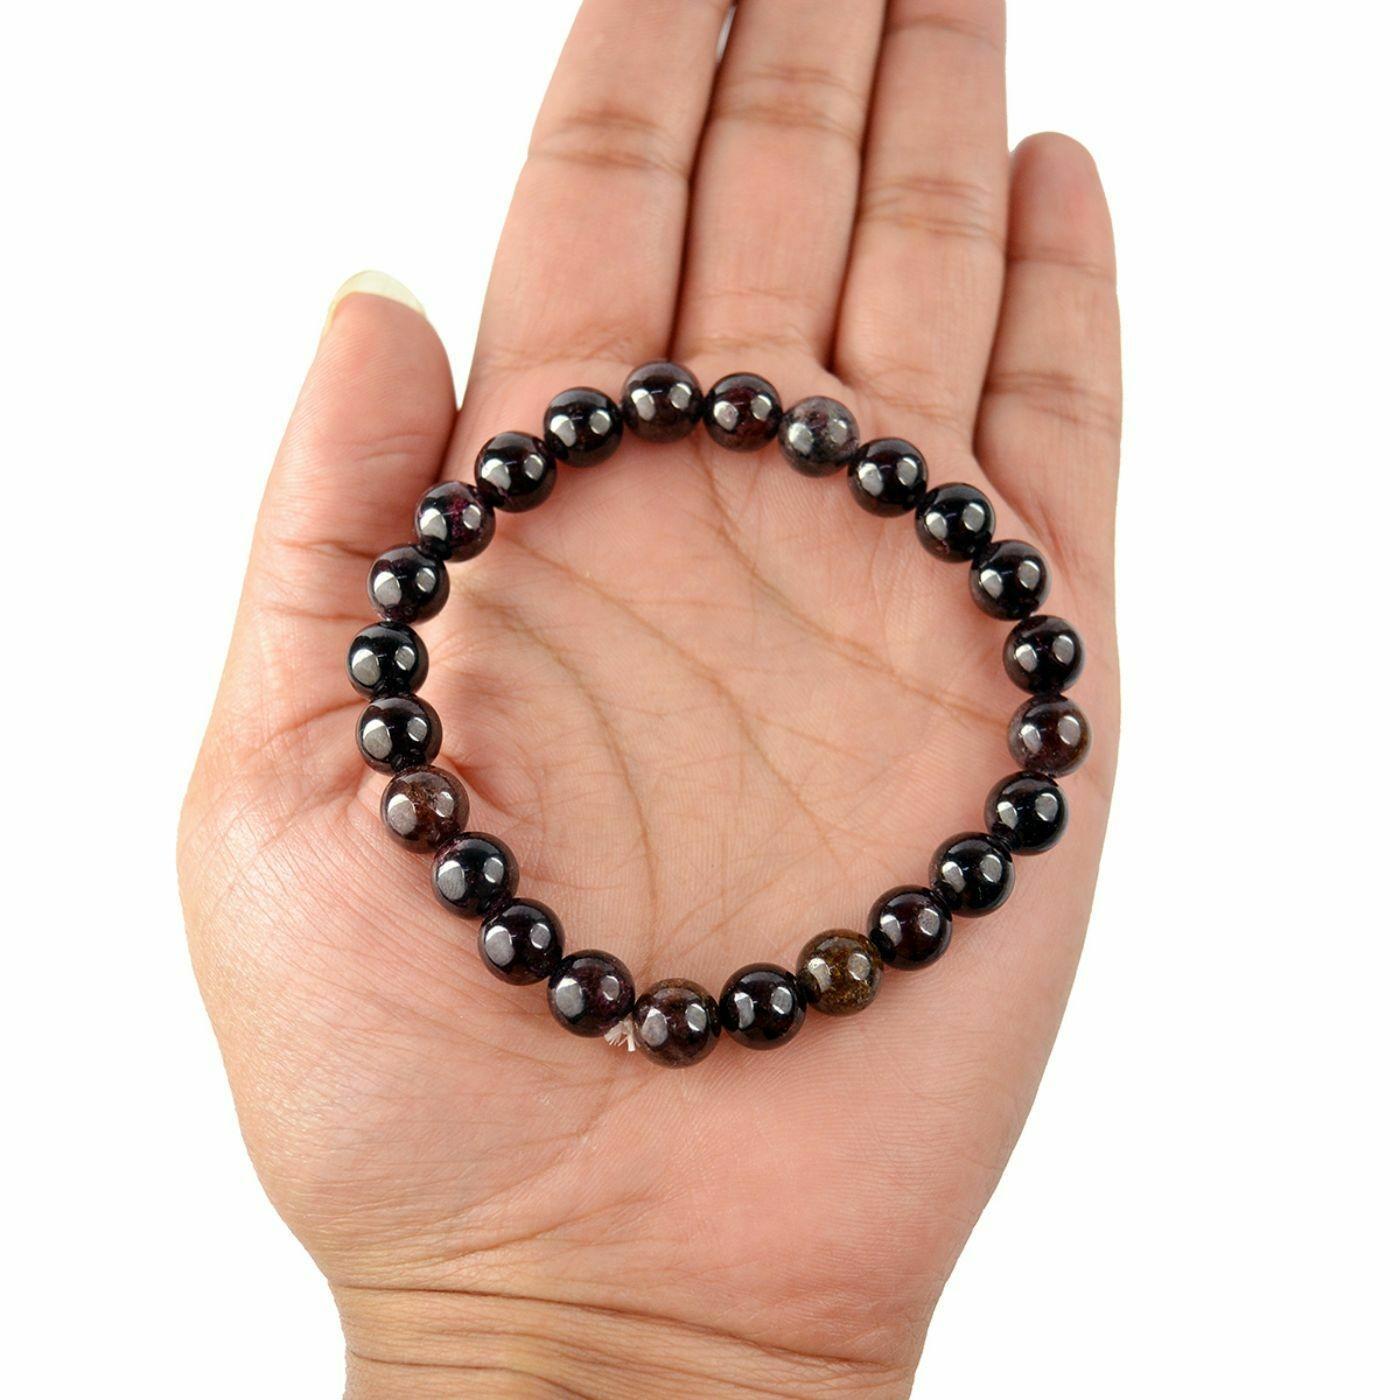
Reiki Crystal Products Garnet Bracelet Round Bead 8 mm Bracelet for Reiki Healing Stones
Type: Bracelets & Bangles
Brand: Reiki Crystal Products
Price: Rs. 399
Stretchable Elastic Handmade Natural Crystal Stone Bracelet | Diameter : 2.5 Inch. | Stone Size - 8 mm | Shape : Round | Charged By Reiki Grand Master & Vastu Expert
Features: Stretchable Elastic Handmade Natural Crystal Stone Bracelet | Diameter : 2.5 Inch. | Stone Size - 8 mm | Shape :Round | Charged By Reiki Grand Master & Vastu Expert,Natural Healing Stone for Reiki Healing, Crystal Healing, Numerology, Tarot, Astrology, Vastu, Angle Healing & Feng Shui,100% Authentic, Original and Natural Healing Stone / Crystal - small holes, crack marks on the surface or inside the stones are often visible,Material : Natural Healing Stones See Images & Product Description For Healing Properties /Advantages,Stylish Party-Daily-Office-Casual Wear Reiki Healing Stone Bracelet for Men, Women, Boys, Girls. Best for Gifting & Personal Use.
Included: Pack Of 1 X Garnet 8 mm Bracelet